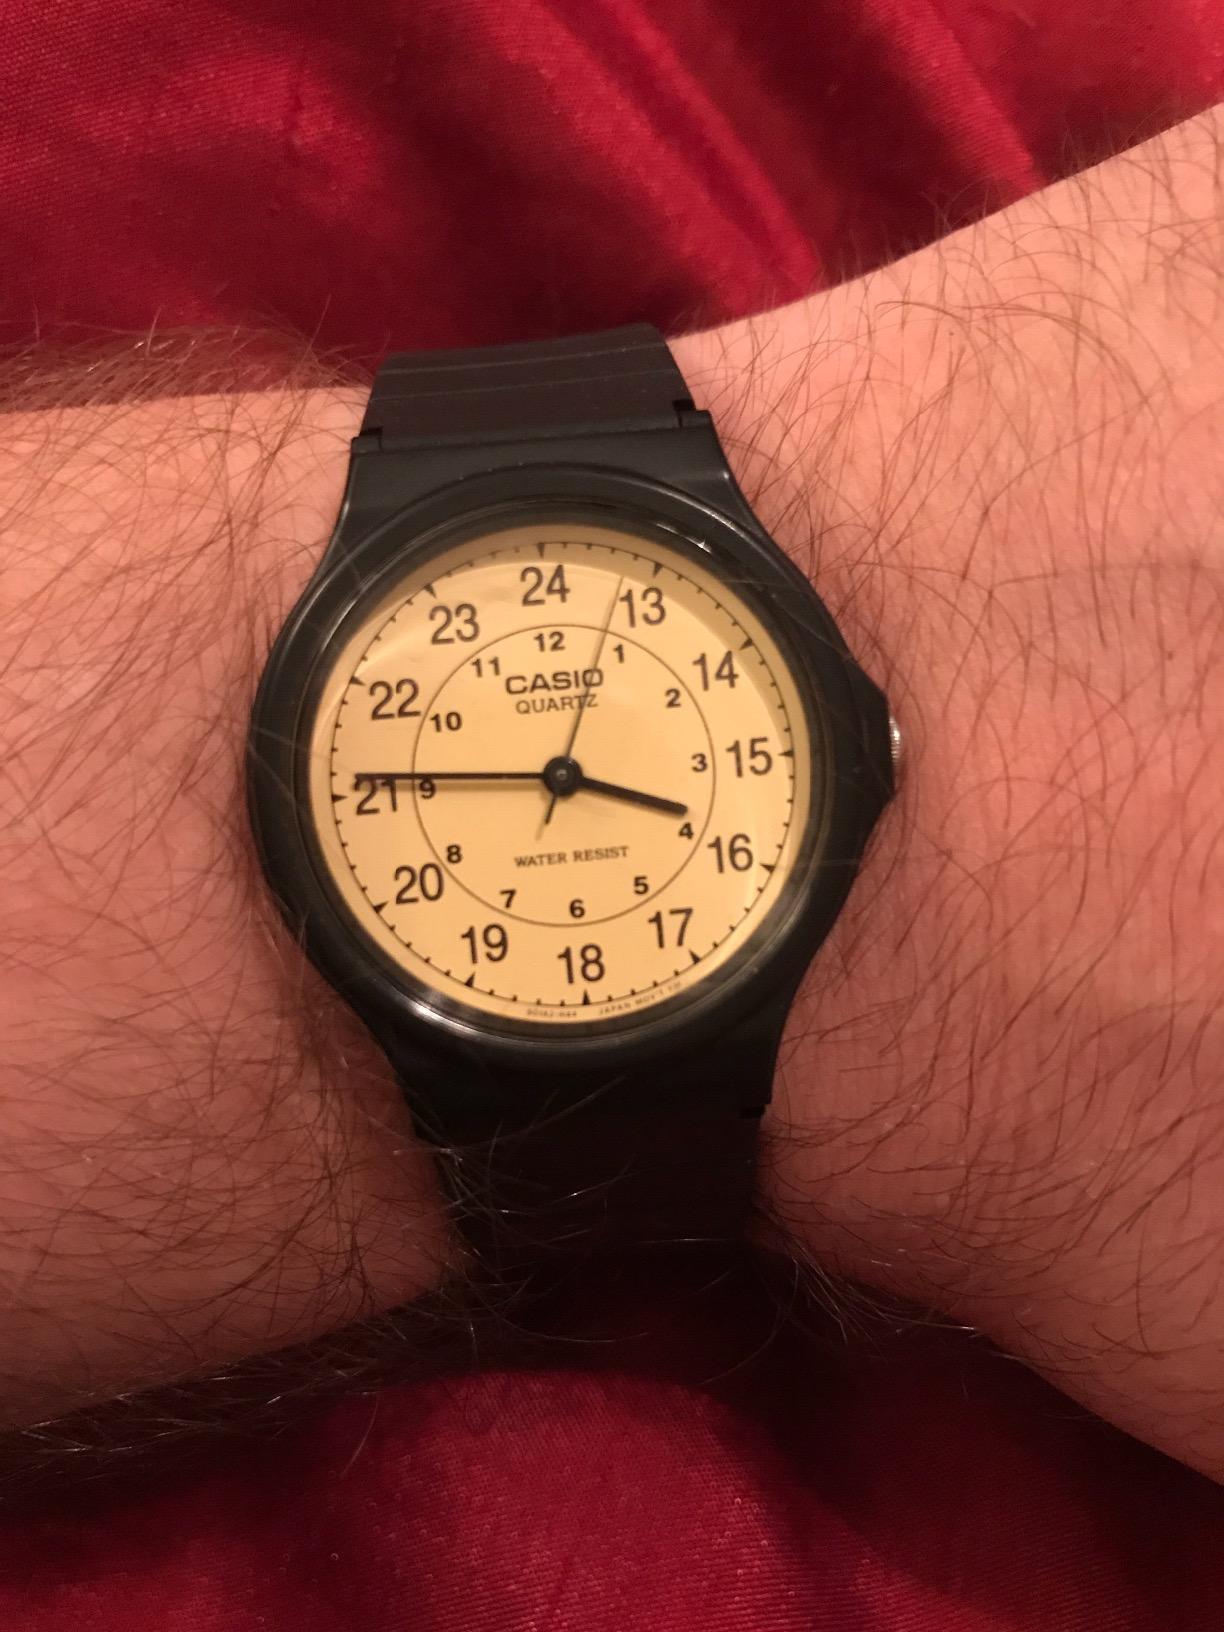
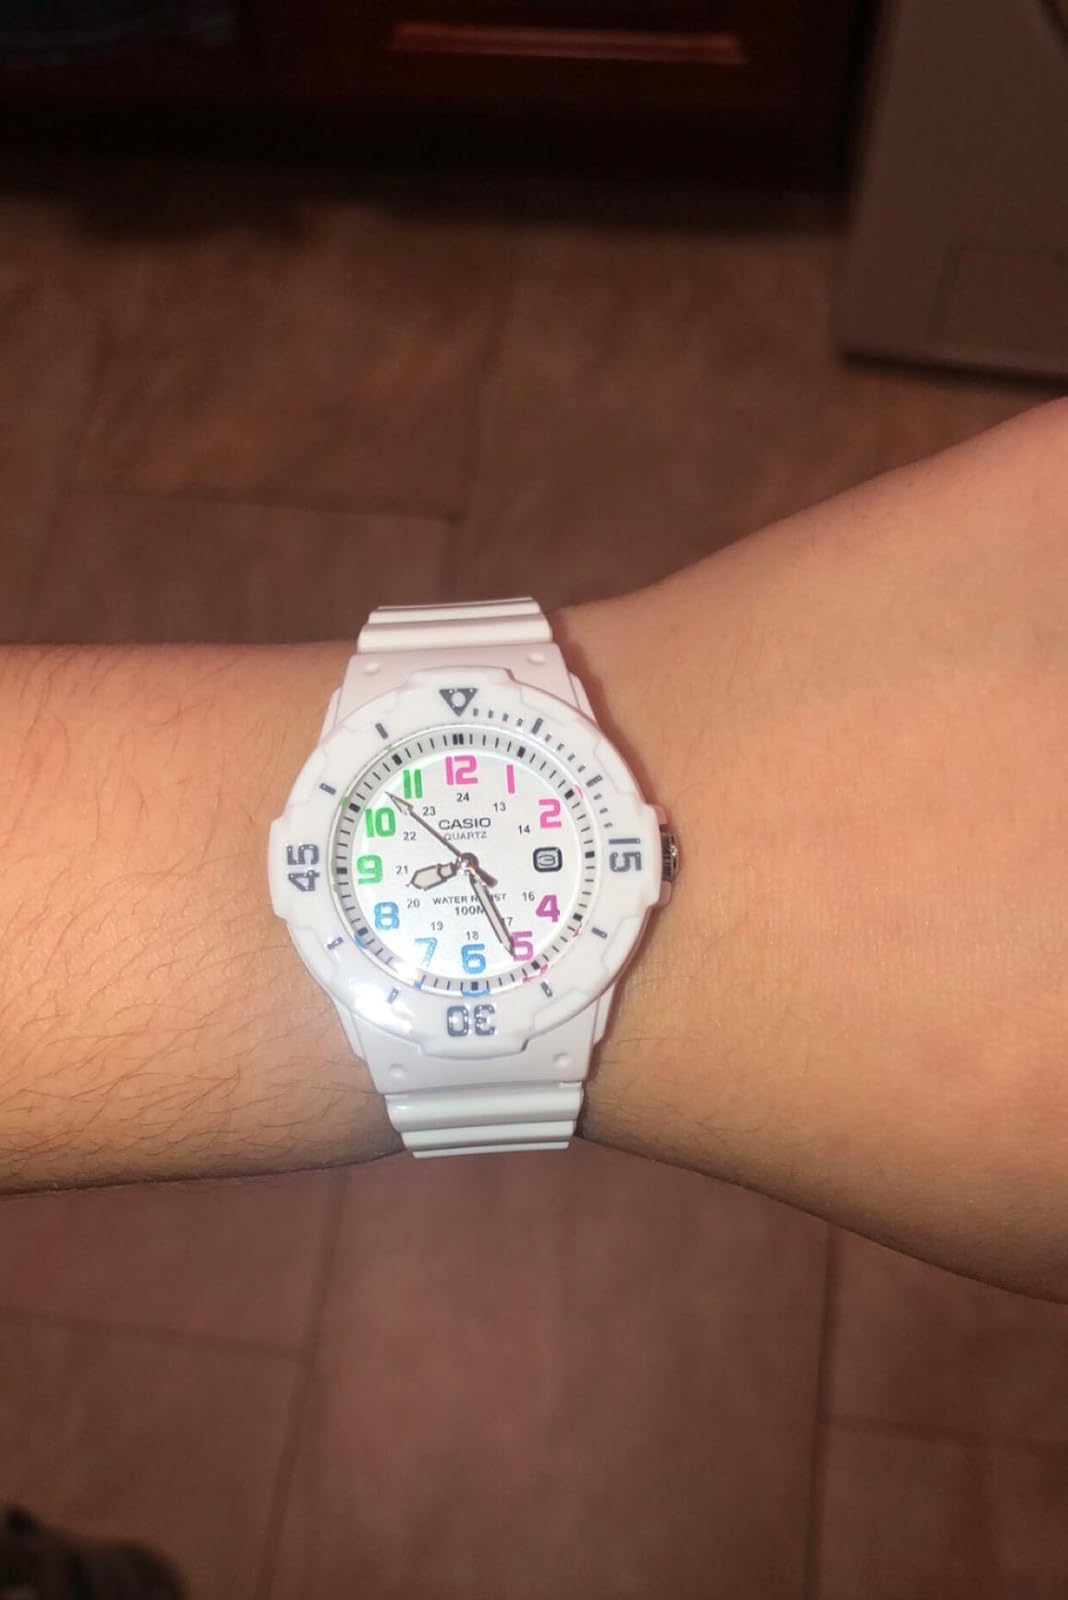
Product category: accessories_watch
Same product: no